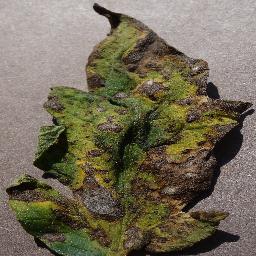
Label: Tomato___Early_blight